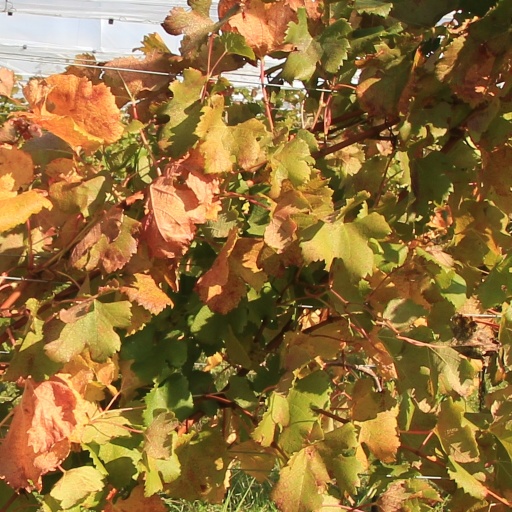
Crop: grape